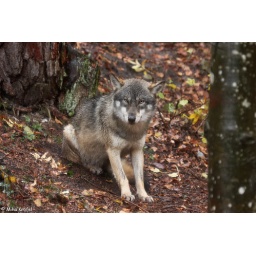
Female gray wolf Canis lupus in rainy autumn forest in Italy